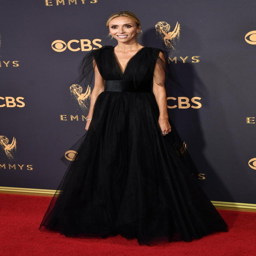
actor looked sensational in a black gown with mesh sleeves